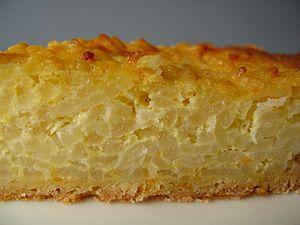
Un gâteau de riz est un entremets froid ou tiède à base de riz au lait, de sucre et d'œufs et généralement passé au four pour qu'il prenne la consistance plus ferme d'un gâteau. Il peut s'enrichir de fruits et être servi avec de la crème anglaise, nappé de caramel, ou d'un coulis de fruits.